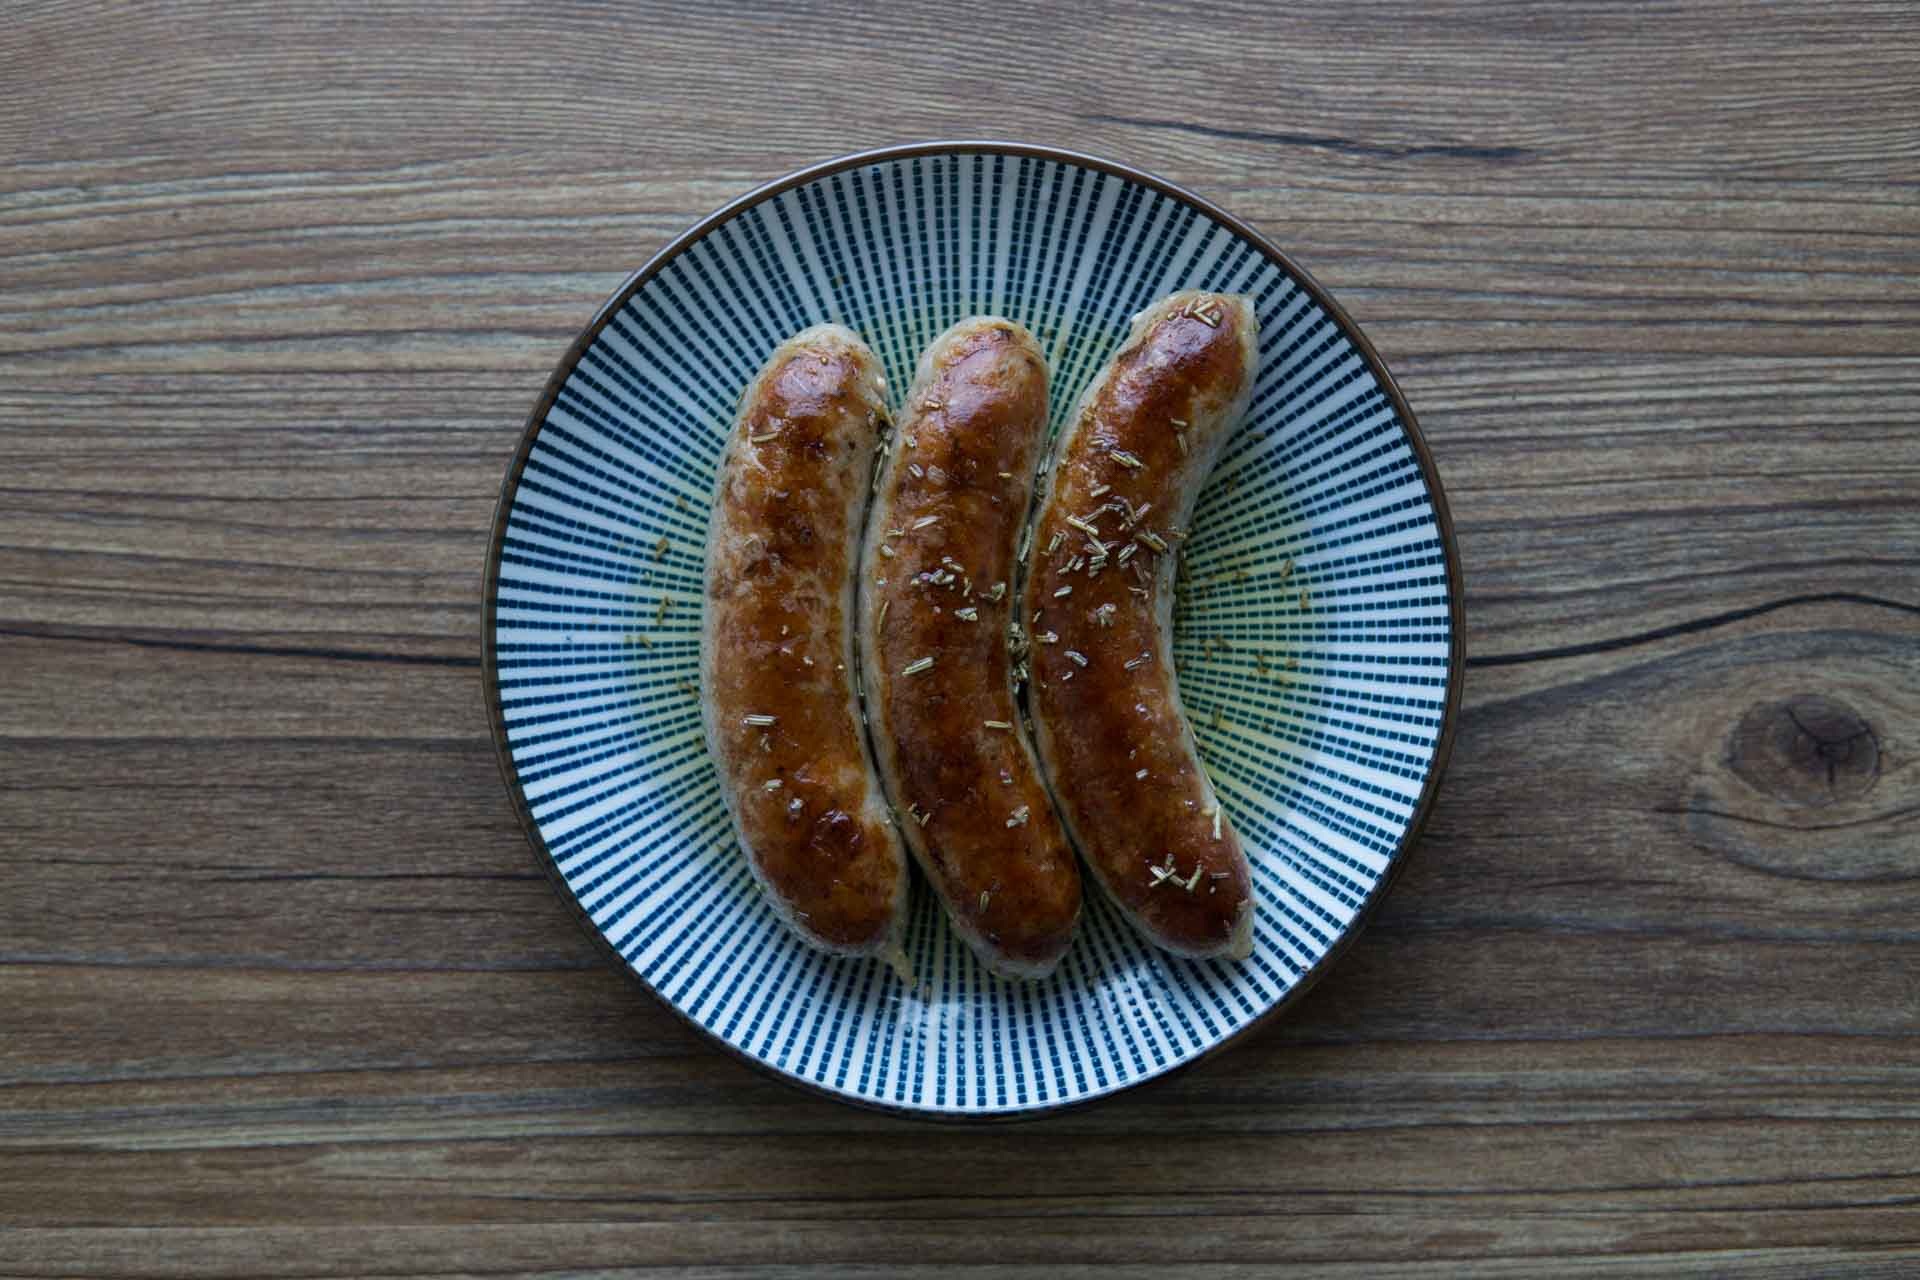
plant, leaf, dish, food, produce, seafood, breakfast, flowering plant, land plant, cast iron pot, us wok, steak pan